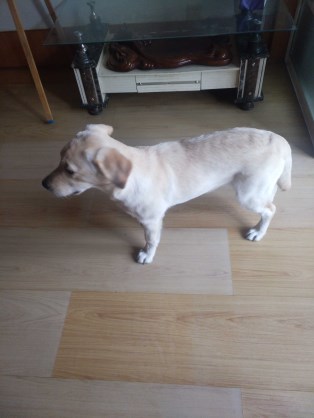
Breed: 3580-n000122-Labrador_retriever